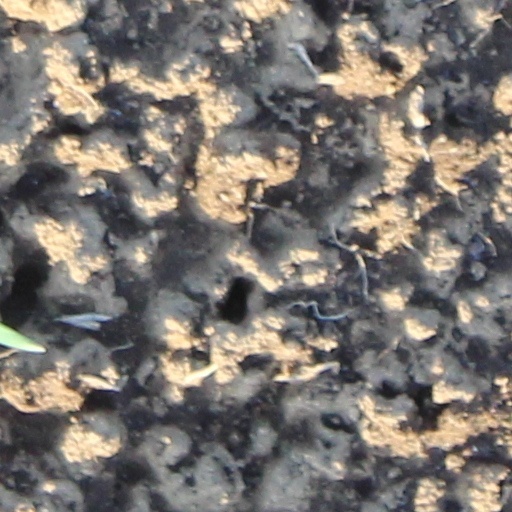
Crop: wheat